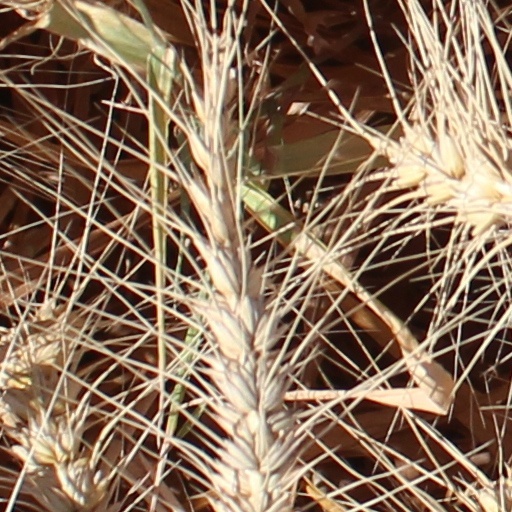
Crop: wheat